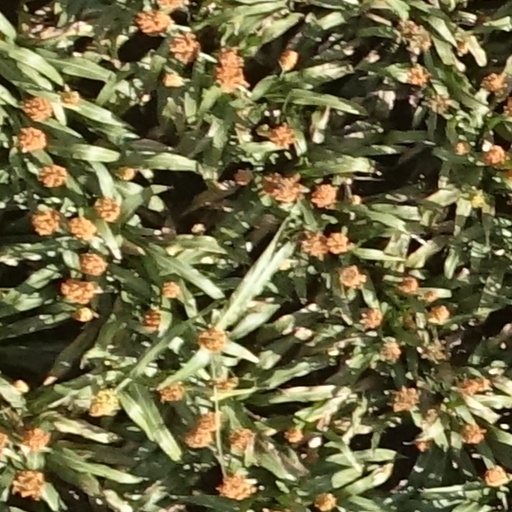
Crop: sorghum